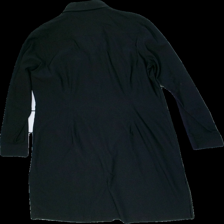
View: back
Type: Dress
Category: Ladies
Brand: Kappahl
Colors: Black
Material: 75% viscose, 25% polyester
Cut: V-collar
Size: 42
Season: Spring
Stains: Minor
Price range: 100-150
Recommended usage: Reuse